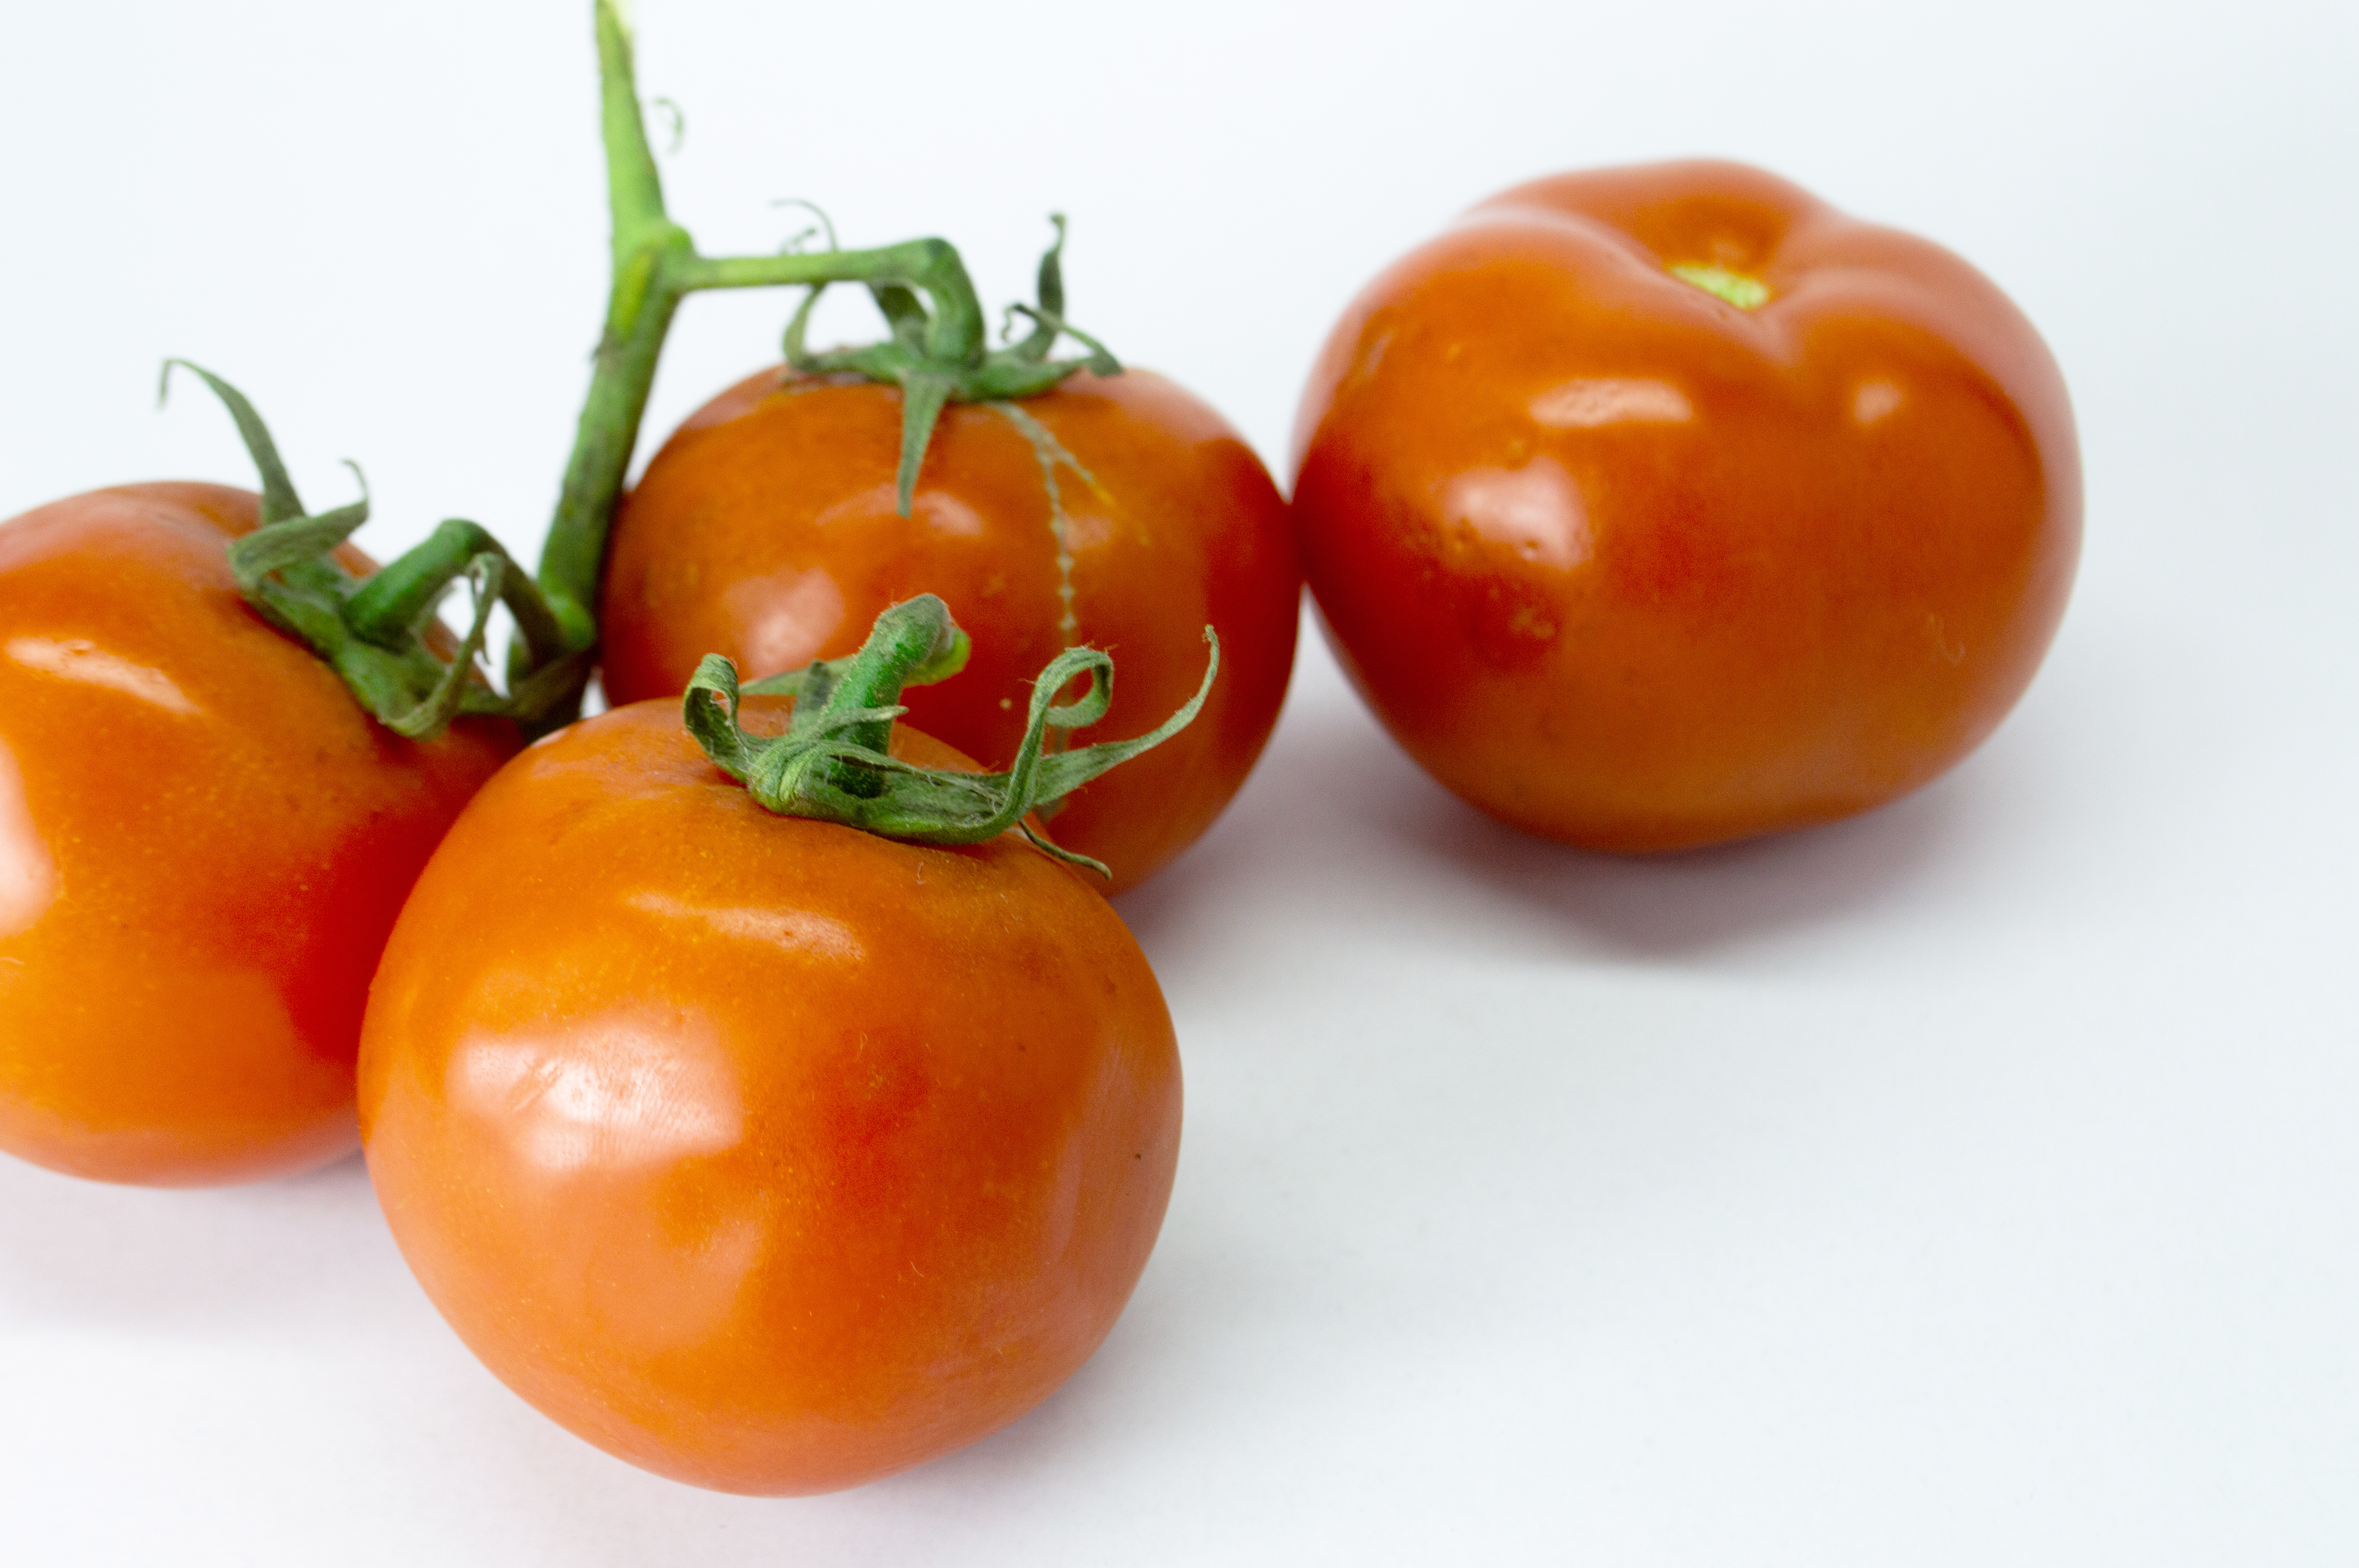
antioxidant, tomatoes, red, salad, vegetable, background, bright, brightly, clean, food, eating, dieting, colours, freshness, fruit, full, isolated, alimentary, nourishment, juicy, organic, path, perfection, produce, simplicity, slice, snack, taste, vitamin, vitality, tasty, white, tomato, natural foods, bush tomato, cherry tomato, plum tomato, orange, nightshade, staple food, still life photography, Food group, superfood, Vegetarian cuisine, Polemoniales